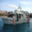
Label: ship